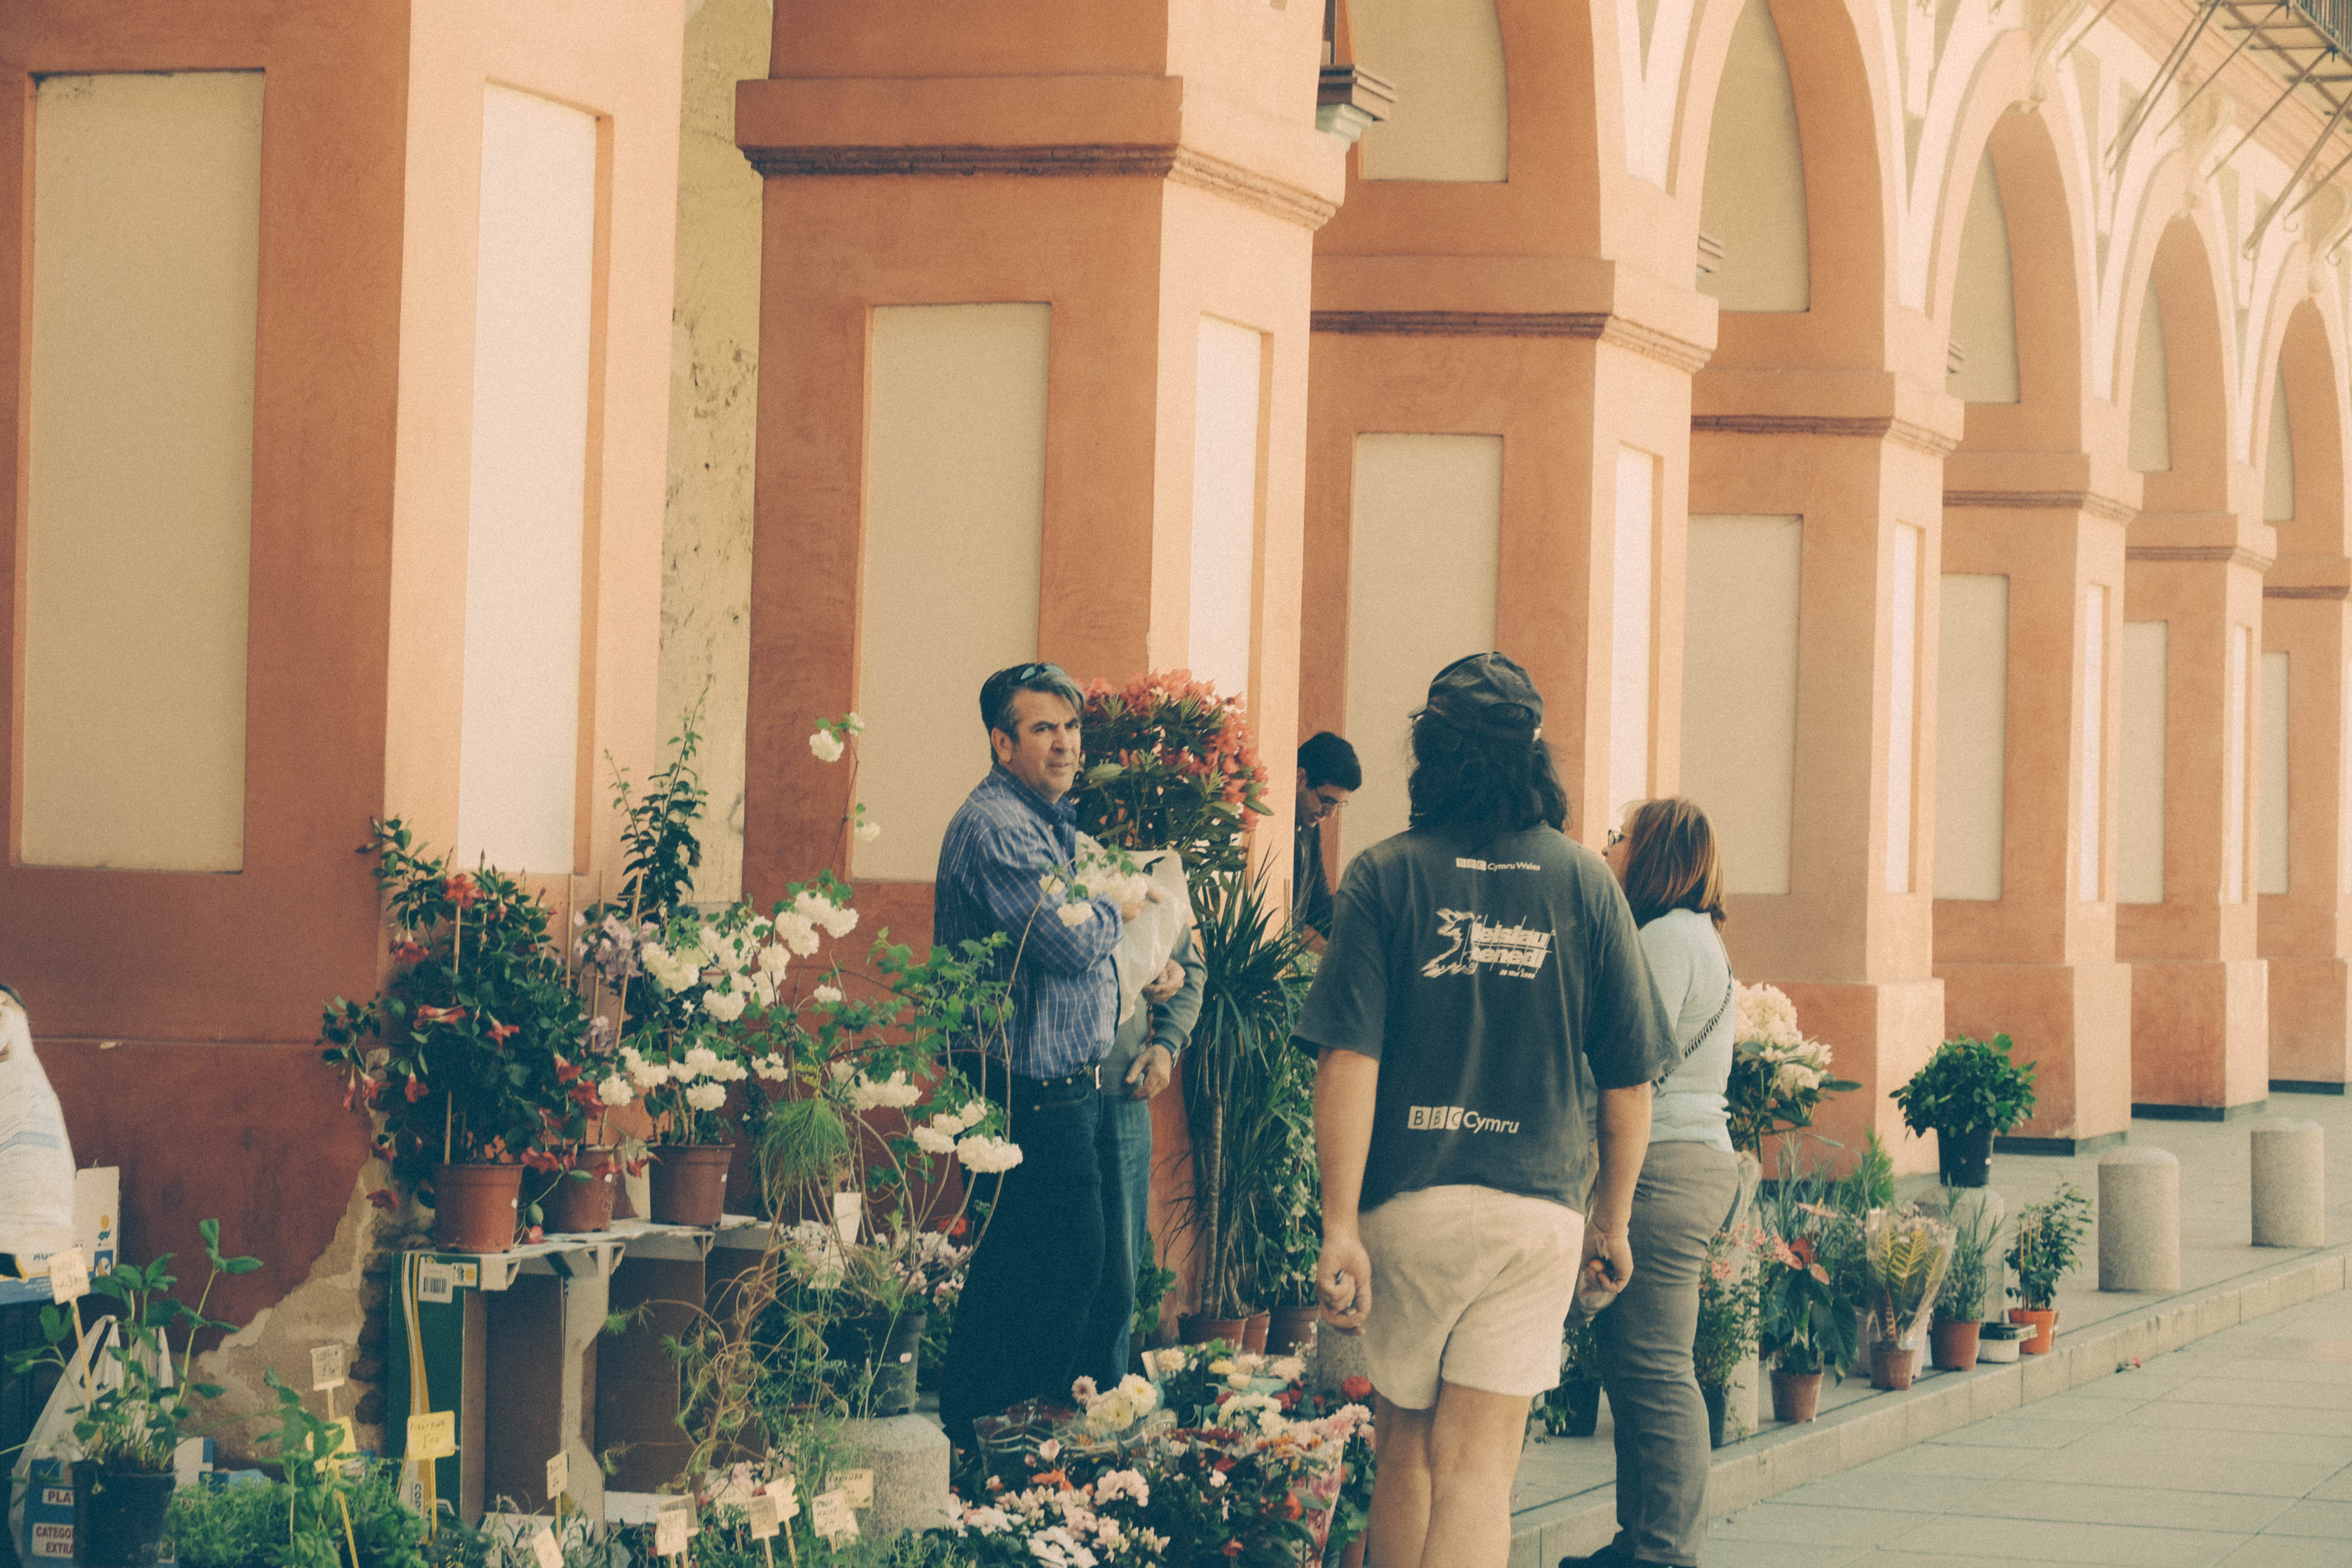
people, street, flower, urban, ceremony, temple, photograph, andalusia, cordoba